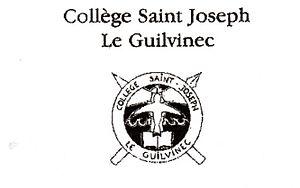
Logo du collège Saint-Joseph de Guilvinec, réalisé dans les années 1980 par des élèves, avec l'appui de leur professeur d'Arts Plastiques, Madame Chever.
Le collège Saint-Joseph est un établissement scolaire situé à Guilvinec, port de pêche du Sud du département du Finistère, en Bretagne, en France. Fondé en 1949, il est au départ une simple école primaire ; depuis la loi du 31 décembre 1959, dite loi Debré, c'est un établissement scolaire privé catholique sous contrat d'association avec l’État. Il est placé sous la tutelle de la congrégation des frères de Saint-Gabriel à sa création, avant de passer sous tutelle diocésaine en 1970.